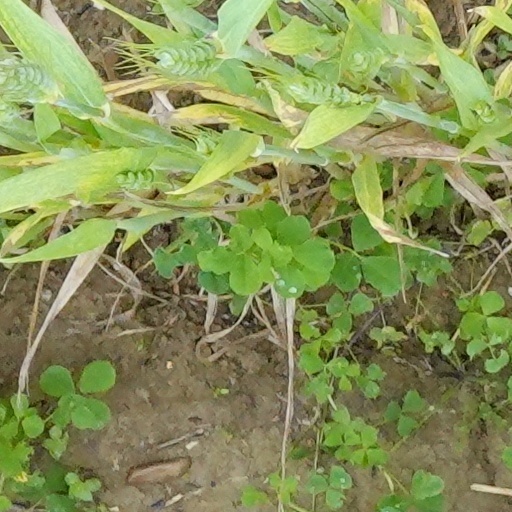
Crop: wheat